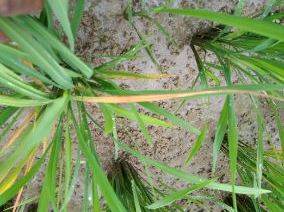
Disease: Tungro